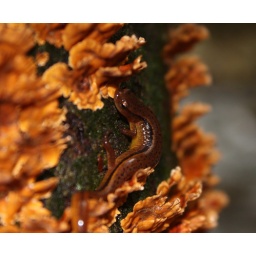
This tree was covered in this orange growth and had a few skinks and snails hiding around the trunk